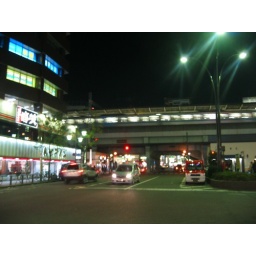
A train crosses the road in Koenji